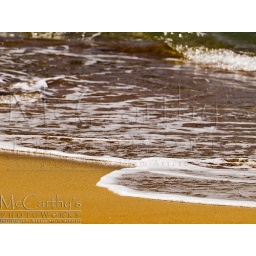
Waves crashing on the coast on a beach in Malta